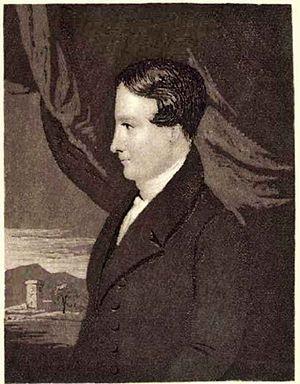
Robert Murray McCheyne
Robert Murray McCheyne, né le 21 mai 1813, a été pasteur de l'Église d'Écosse de 1835 à sa mort, le 25 mars 1843. Auteur de poèmes et de nombreuses lettres, il eut une grande influence, en tant que prédicateur, sur le renouveau de la ferveur religieuse en Écosse, et fut membre d'une délégation de quatre pasteurs envoyés à Jérusalem pour enquêter sur les Juifs. Son décès avant le schisme de 1843 lui permit de jouir d'une excellente réputation tout aussi bien dans l'Église d'Écosse que dans la Free Church of Scotland, et sa biographie fut une lecture conseillée à de multiples reprises par les pasteurs écossais.